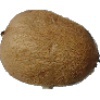
Label: Kiwi 1